Metal Gear (mecha)

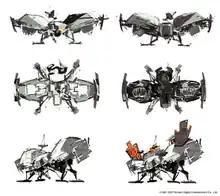
Metal Gear RAXA's original conceptual artwork from ""

The Intercontinental Ballistic Metal Gear (or ICBMG for short) is the featured mecha in "". In the series chronology , this Metal Gear is the first built prototype. The design, completed by Dr. Sokolov, is based on Granin's original blueprints (the same ones seen in "Metal Gear Solid 3"). Unlike the future bipedal models, this Metal Gear's design is quadrupedal and its nuclear function is to act as a mobile launching device for MIRVs. While therefore capable of making nuclear strikes against several targets at once, its range is limited, and (unlike the Shagohod) is unable to compensate for it with speed. Thus, it must be physically transported to a point within range of the target(s) first. This is accomplished by having the ICBMG itself attached to the top of a rocket, launching it, detaching the unit at 3000 ft above the intended landing point, having it parachute back down to the ground, and launching its nuclear payload afterwards. In the game, Naked Snake encounters two models: the first is non-nuclear equipped test model Metal Gear RAXA which is used as rogue FOX leader Gene's decoy and the actual model that gets attached to a reproduced Saturn V rocket in the game's ending which Snake destroys in the cut-scene with the help of a defecting group of Red Army soldiers.